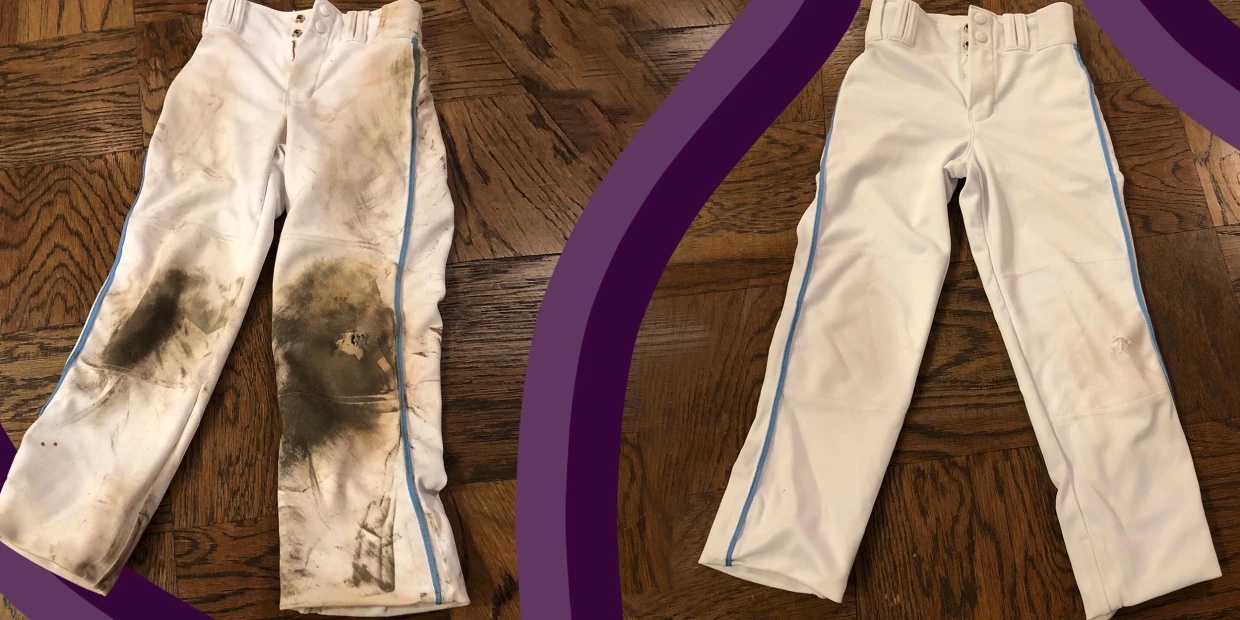
Adjective: cleaner
Antonym: dirtier